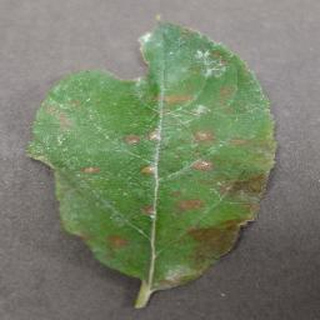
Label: apple_cedar_apple_rust